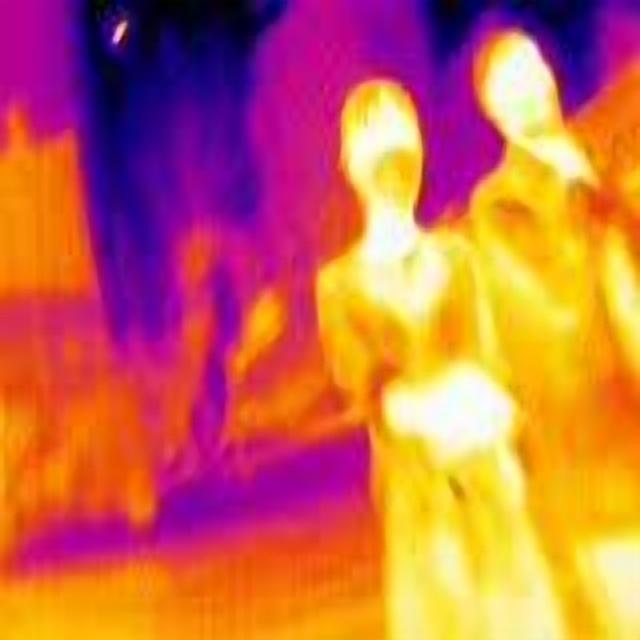
Detected objects:
label: person
label: person